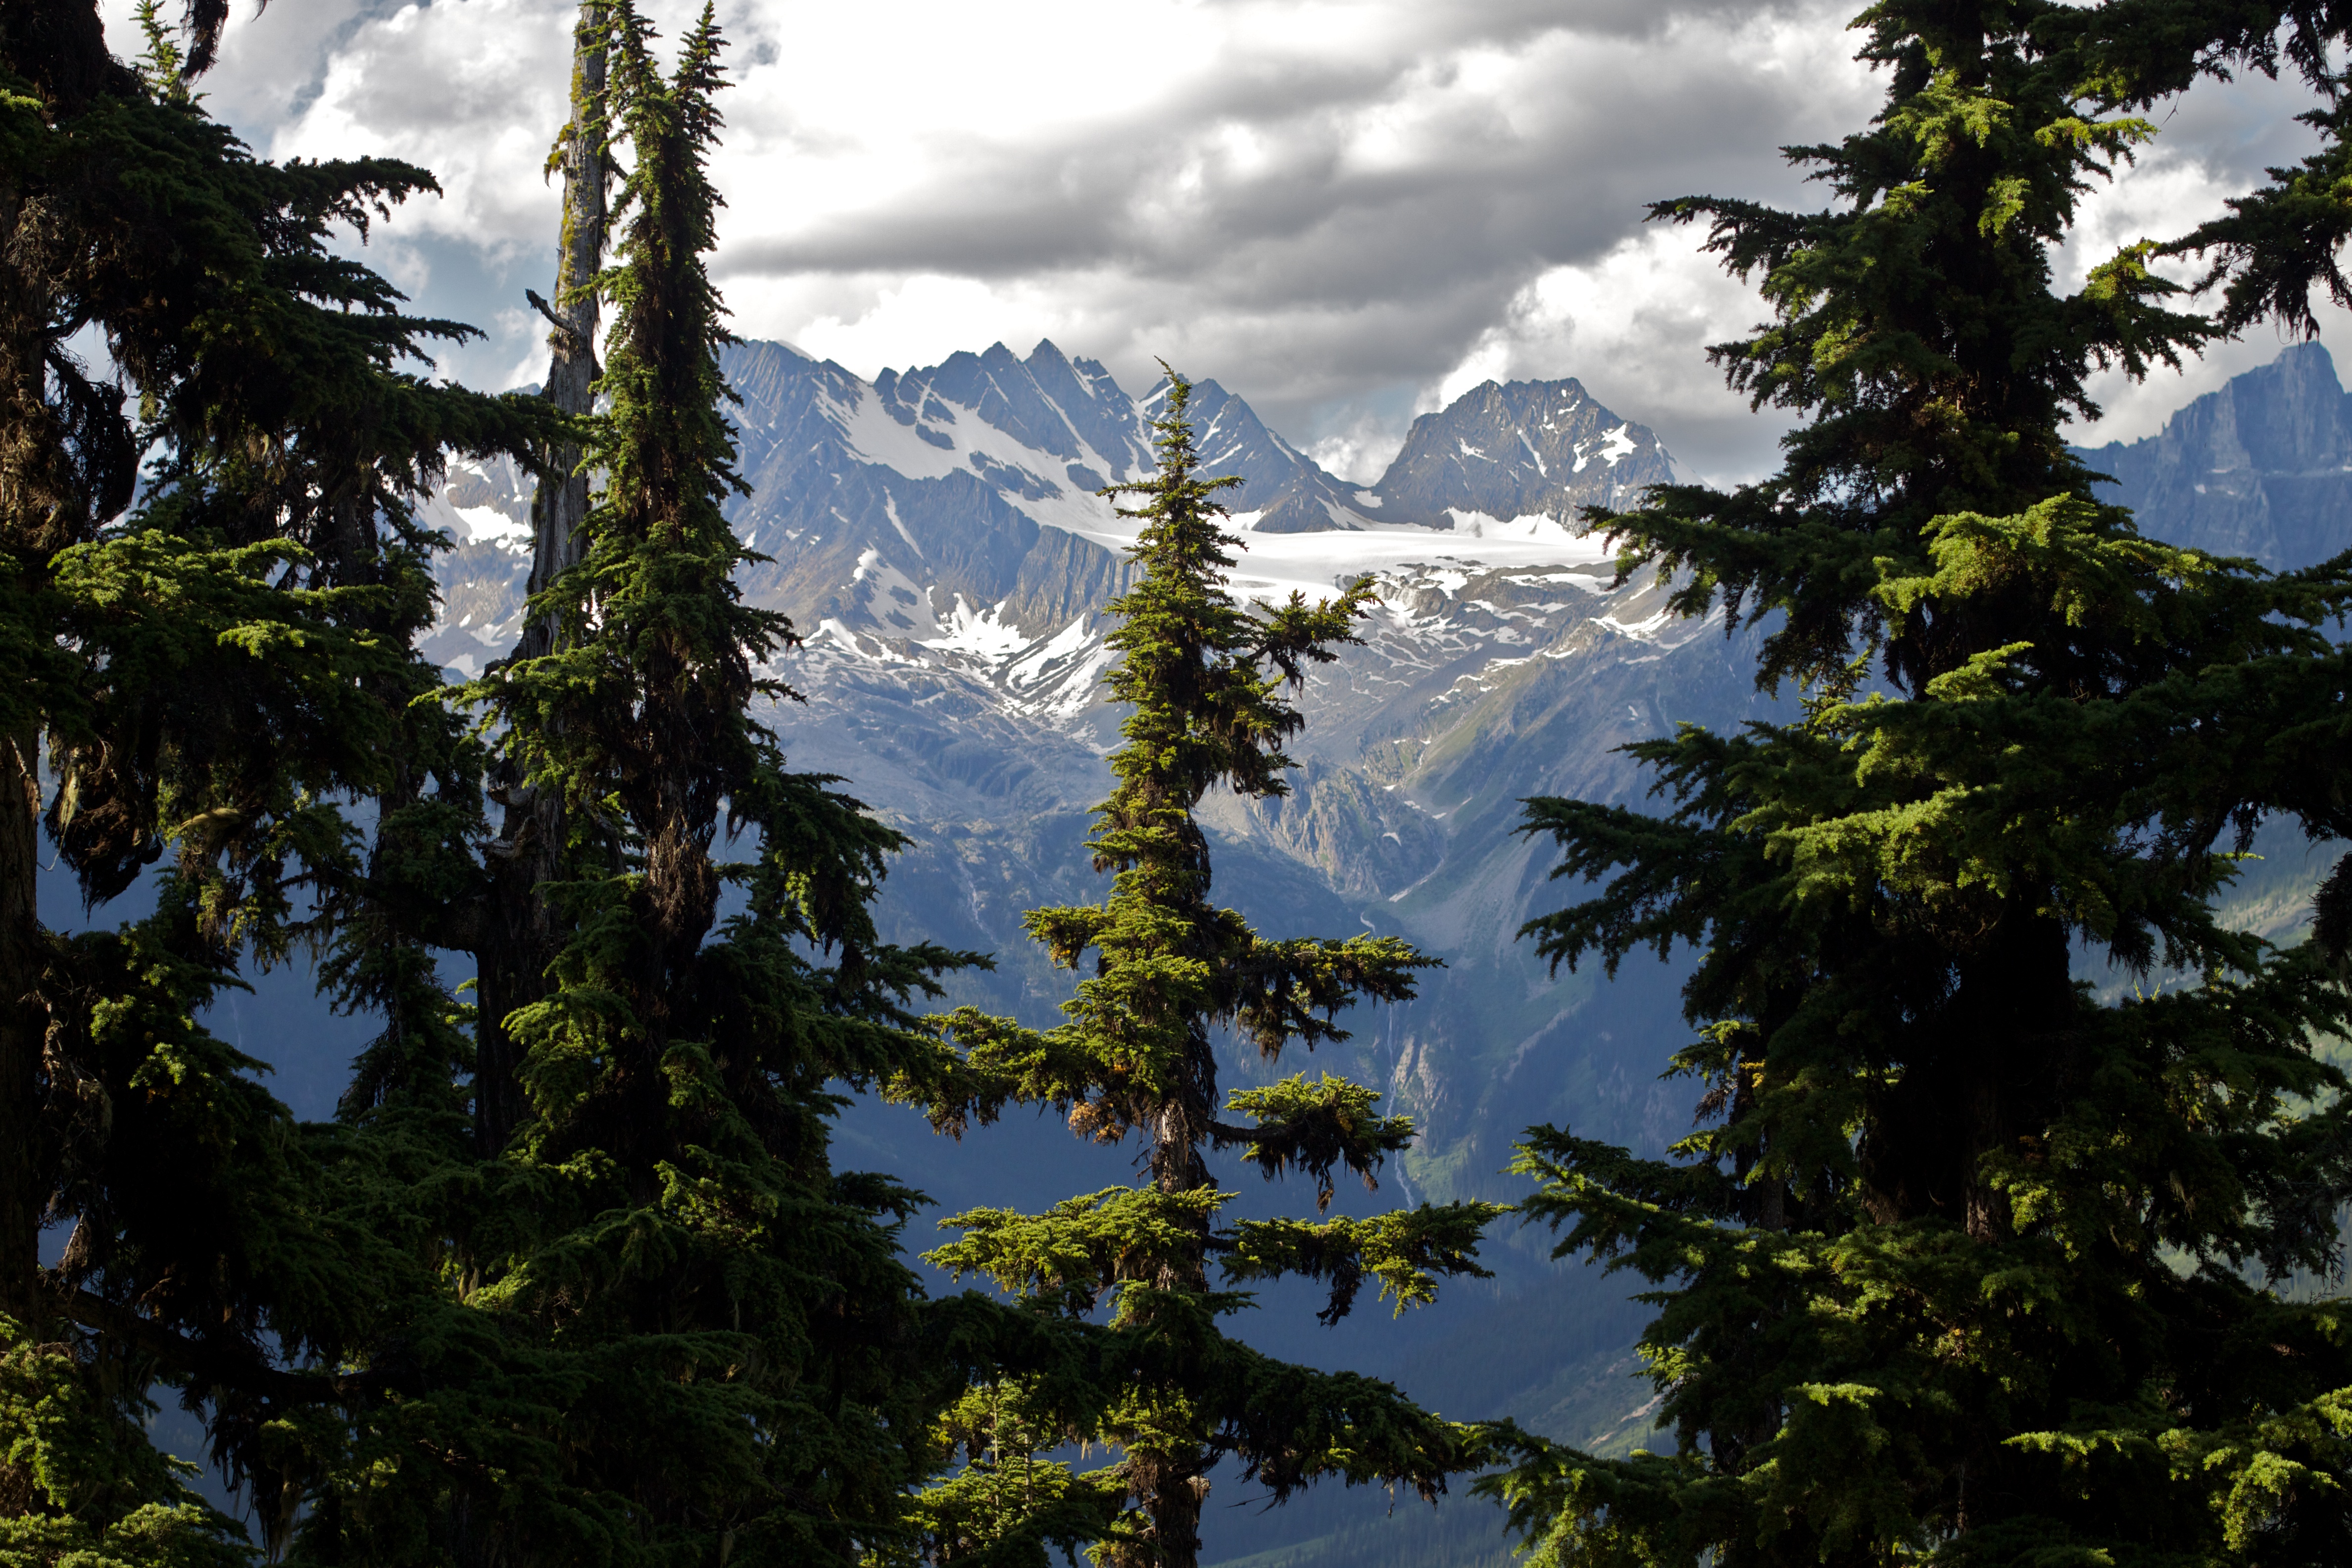
tree, nature, forest, wilderness, branch, mountain, plant, sky, sunlight, leaf, lake, mountain range, jungle, ridge, vegetation, rainforest, habitat, odyssey, ecosystem, biome, geographical feature, woody plant, mountainous landforms